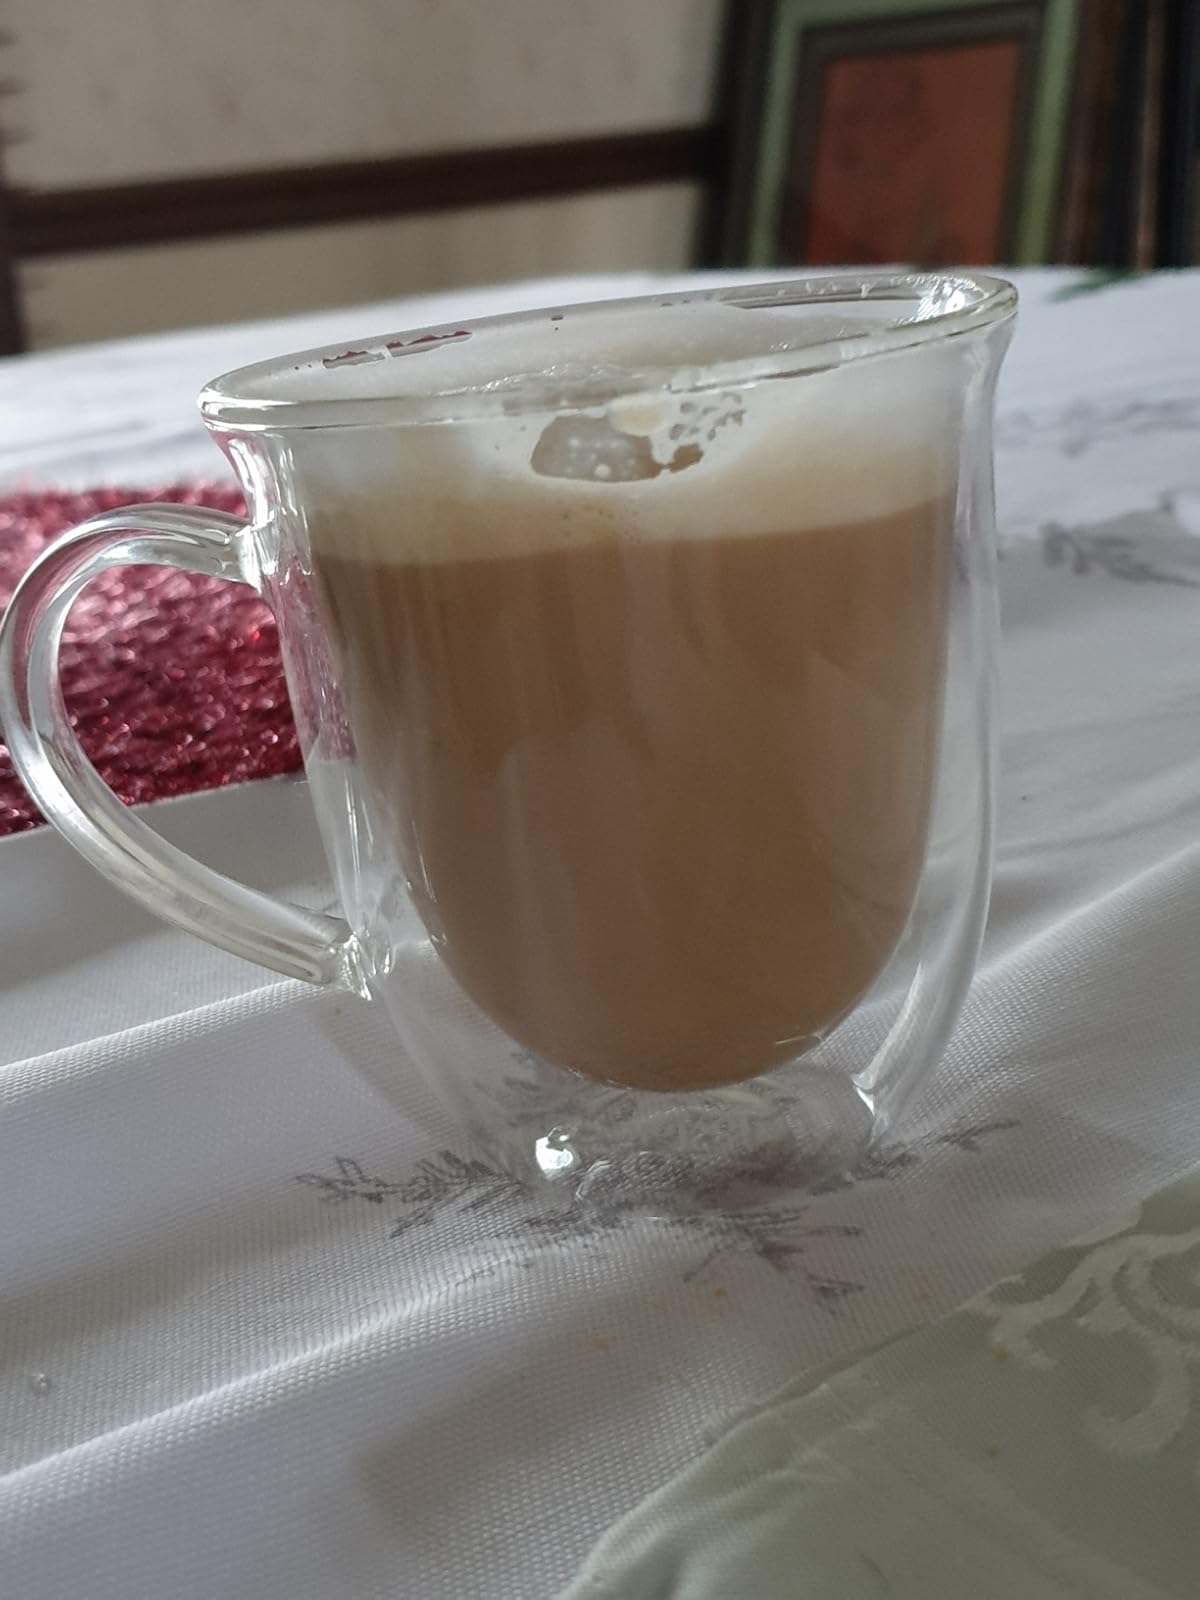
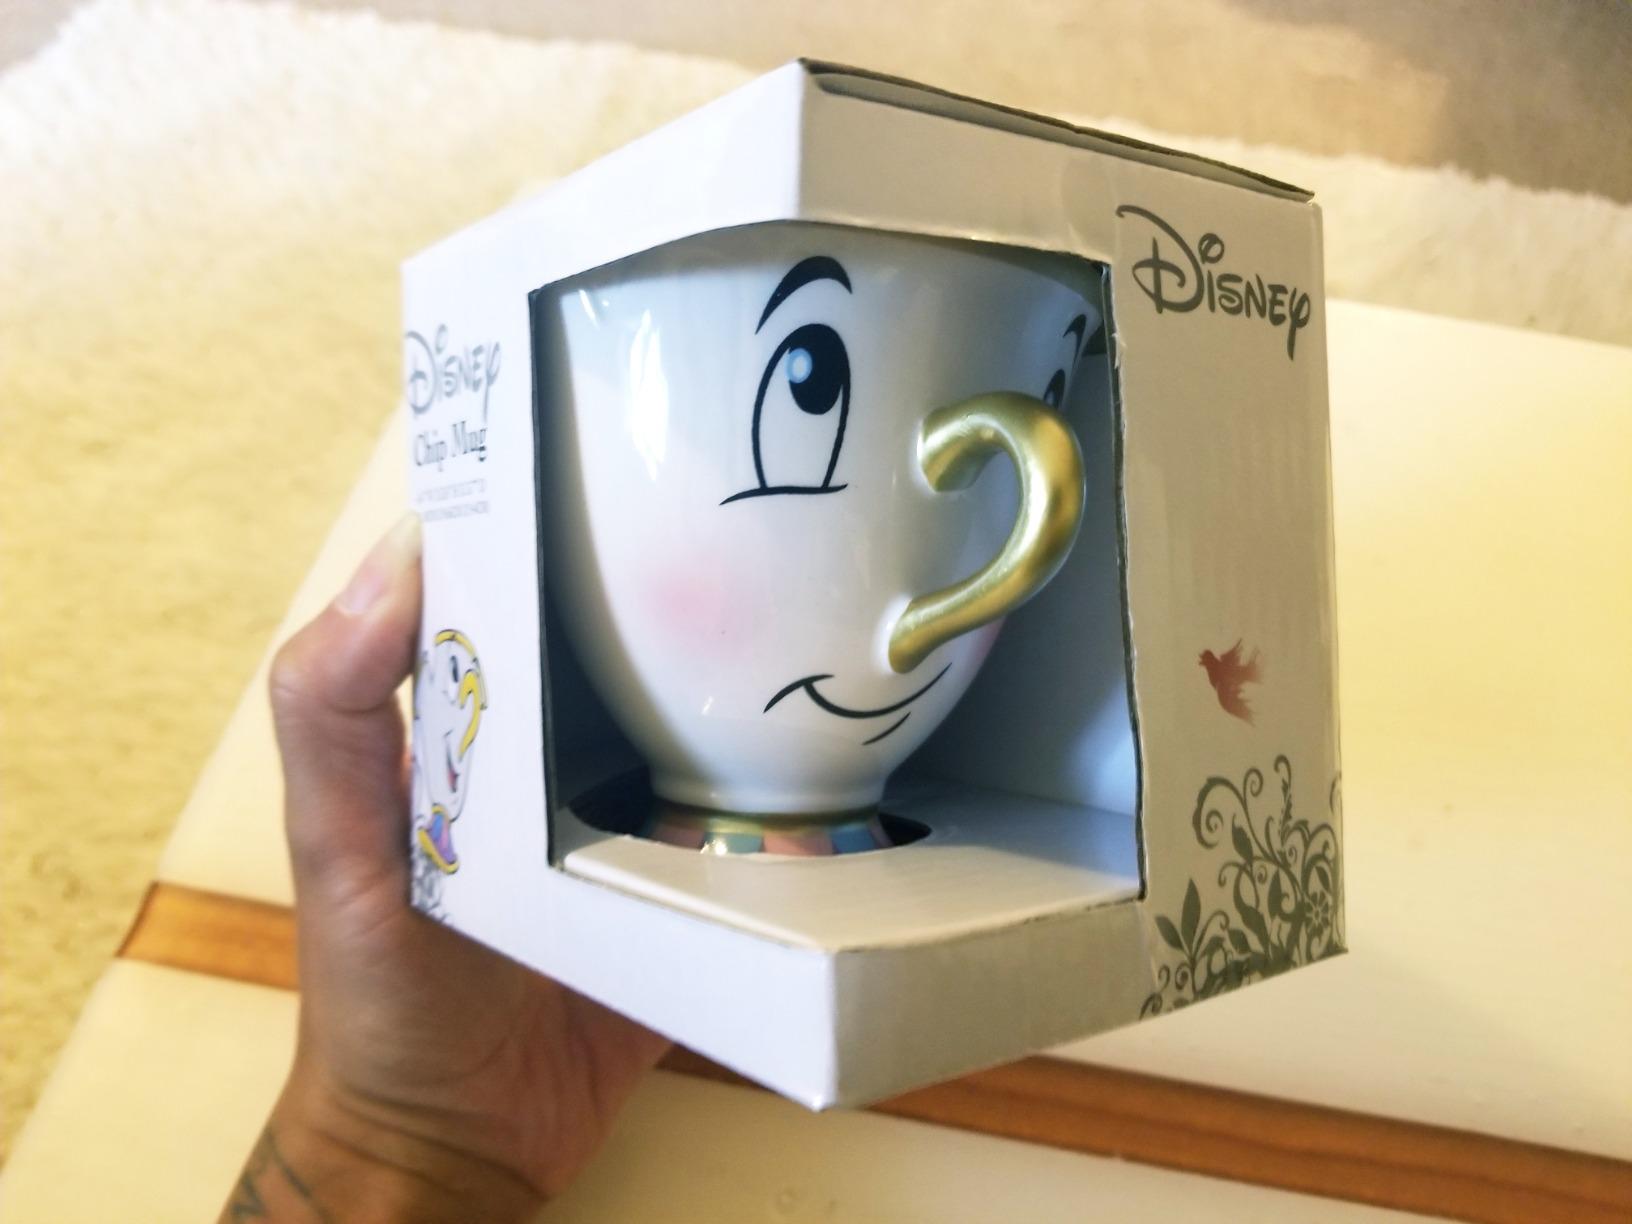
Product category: items_mug
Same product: no